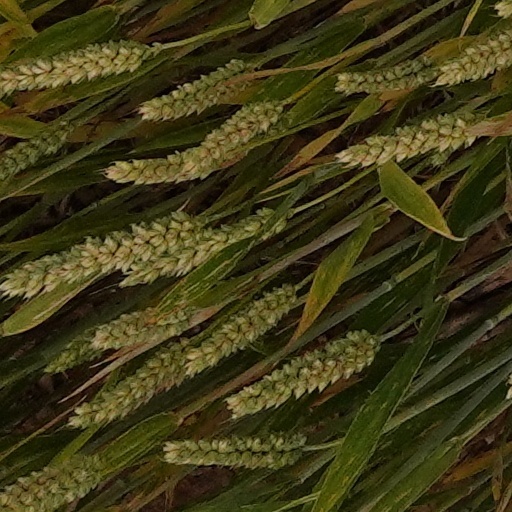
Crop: wheat